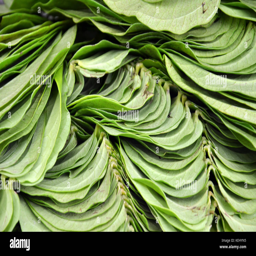
betel leaf on the market